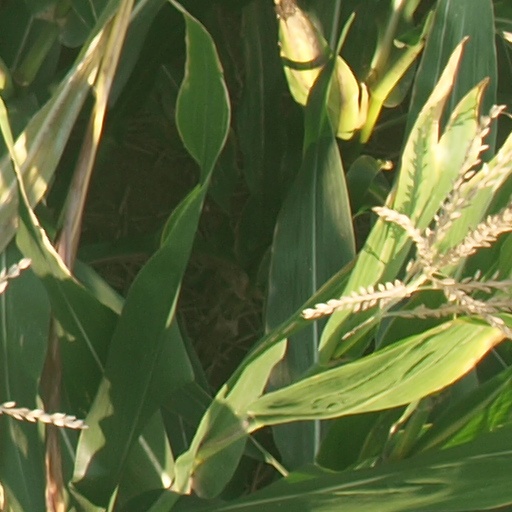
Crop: maize; corn